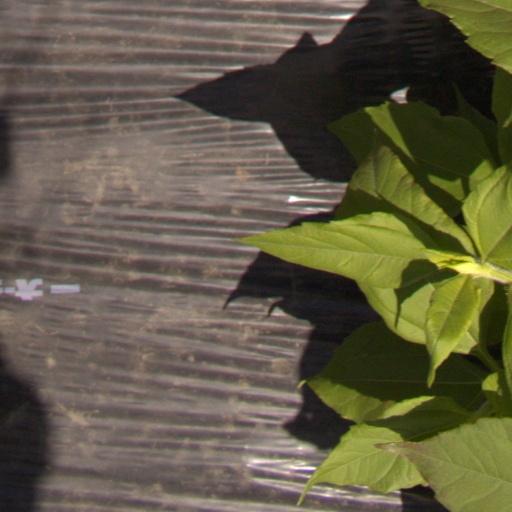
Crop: Jerusalem artichoke